Atrocities in the Congo Free State

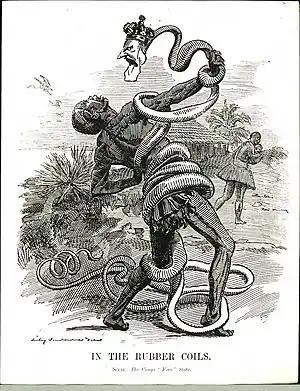
1906 cartoon by Edward Linley Sambourne published in the British satirical magazine "Punch" showing a Congolese worker, entangled by a rubber snake with the head of Leopold II.

Failure to meet the rubber collection quotas was punishable by death. Meanwhile, the were required to provide the hand of their victims as proof when they had shot and killed someone, as it was believed that they would otherwise use the munitions (imported from Europe at considerable cost) for hunting or to stockpile them for mutiny. In an oral testimony collected decades later, a man called Tswambe told about the hated state official Léon Fiévez, who ran a district along the river north of Stanley Pool: